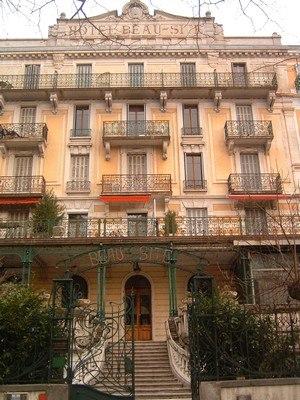
L'hôtel Beau-Site, est un ancien grand hôtel de la fin du XIXᵉ siècle construit à Aix-les-Bains en Savoie, transformé à présent en logements.